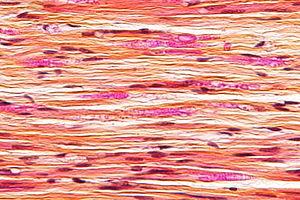
C’est une blessure du nerf, provoquée par la compression ou le cisaillement.